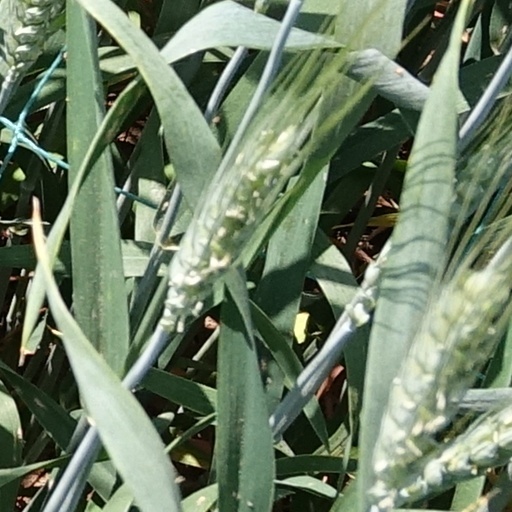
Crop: wheat